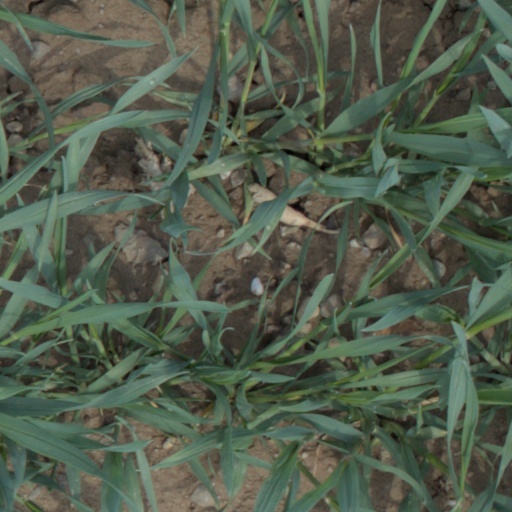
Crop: wheat